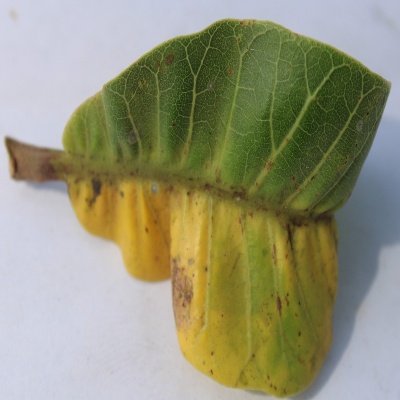
Crop: Cashew
Condition: anthracnose